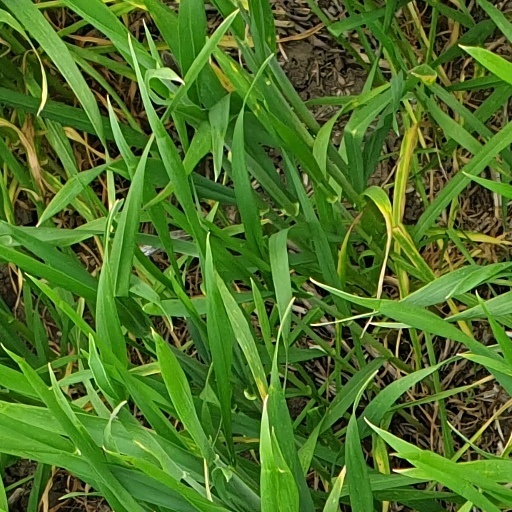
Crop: wheat